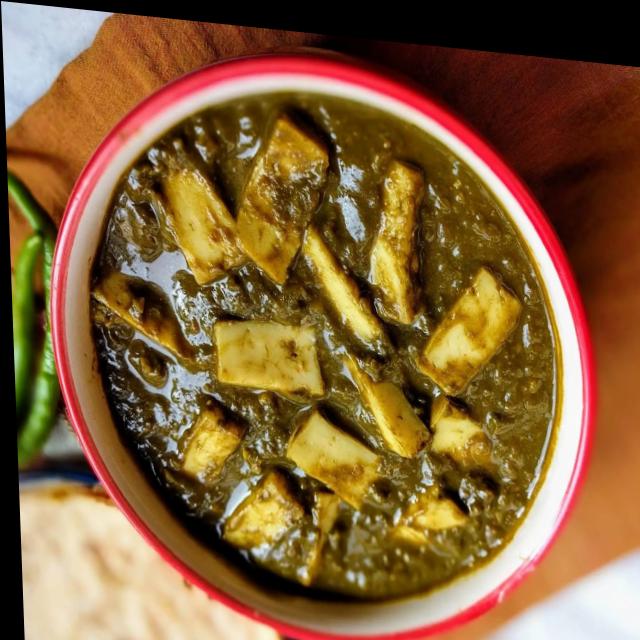
Dish: palak_paneer